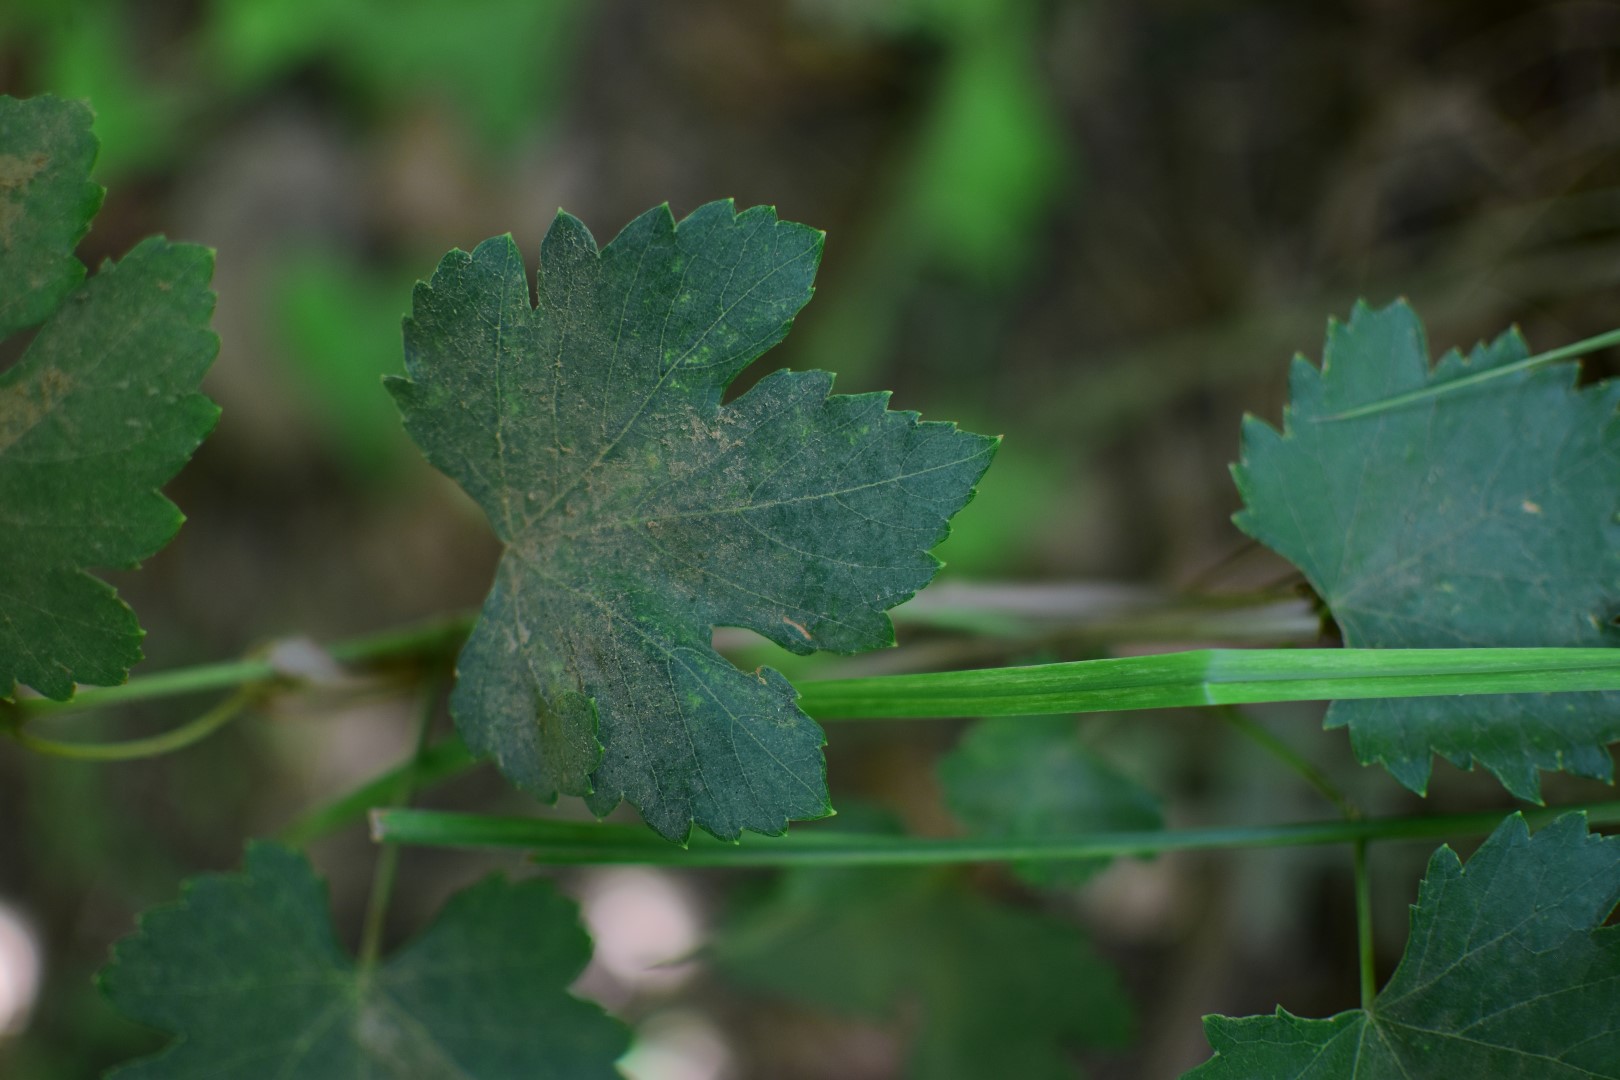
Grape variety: Halawani